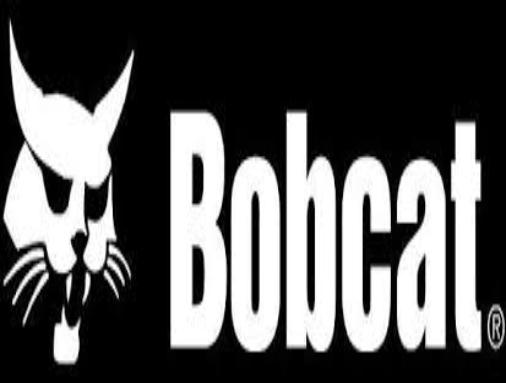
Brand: bobcat
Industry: Transportation